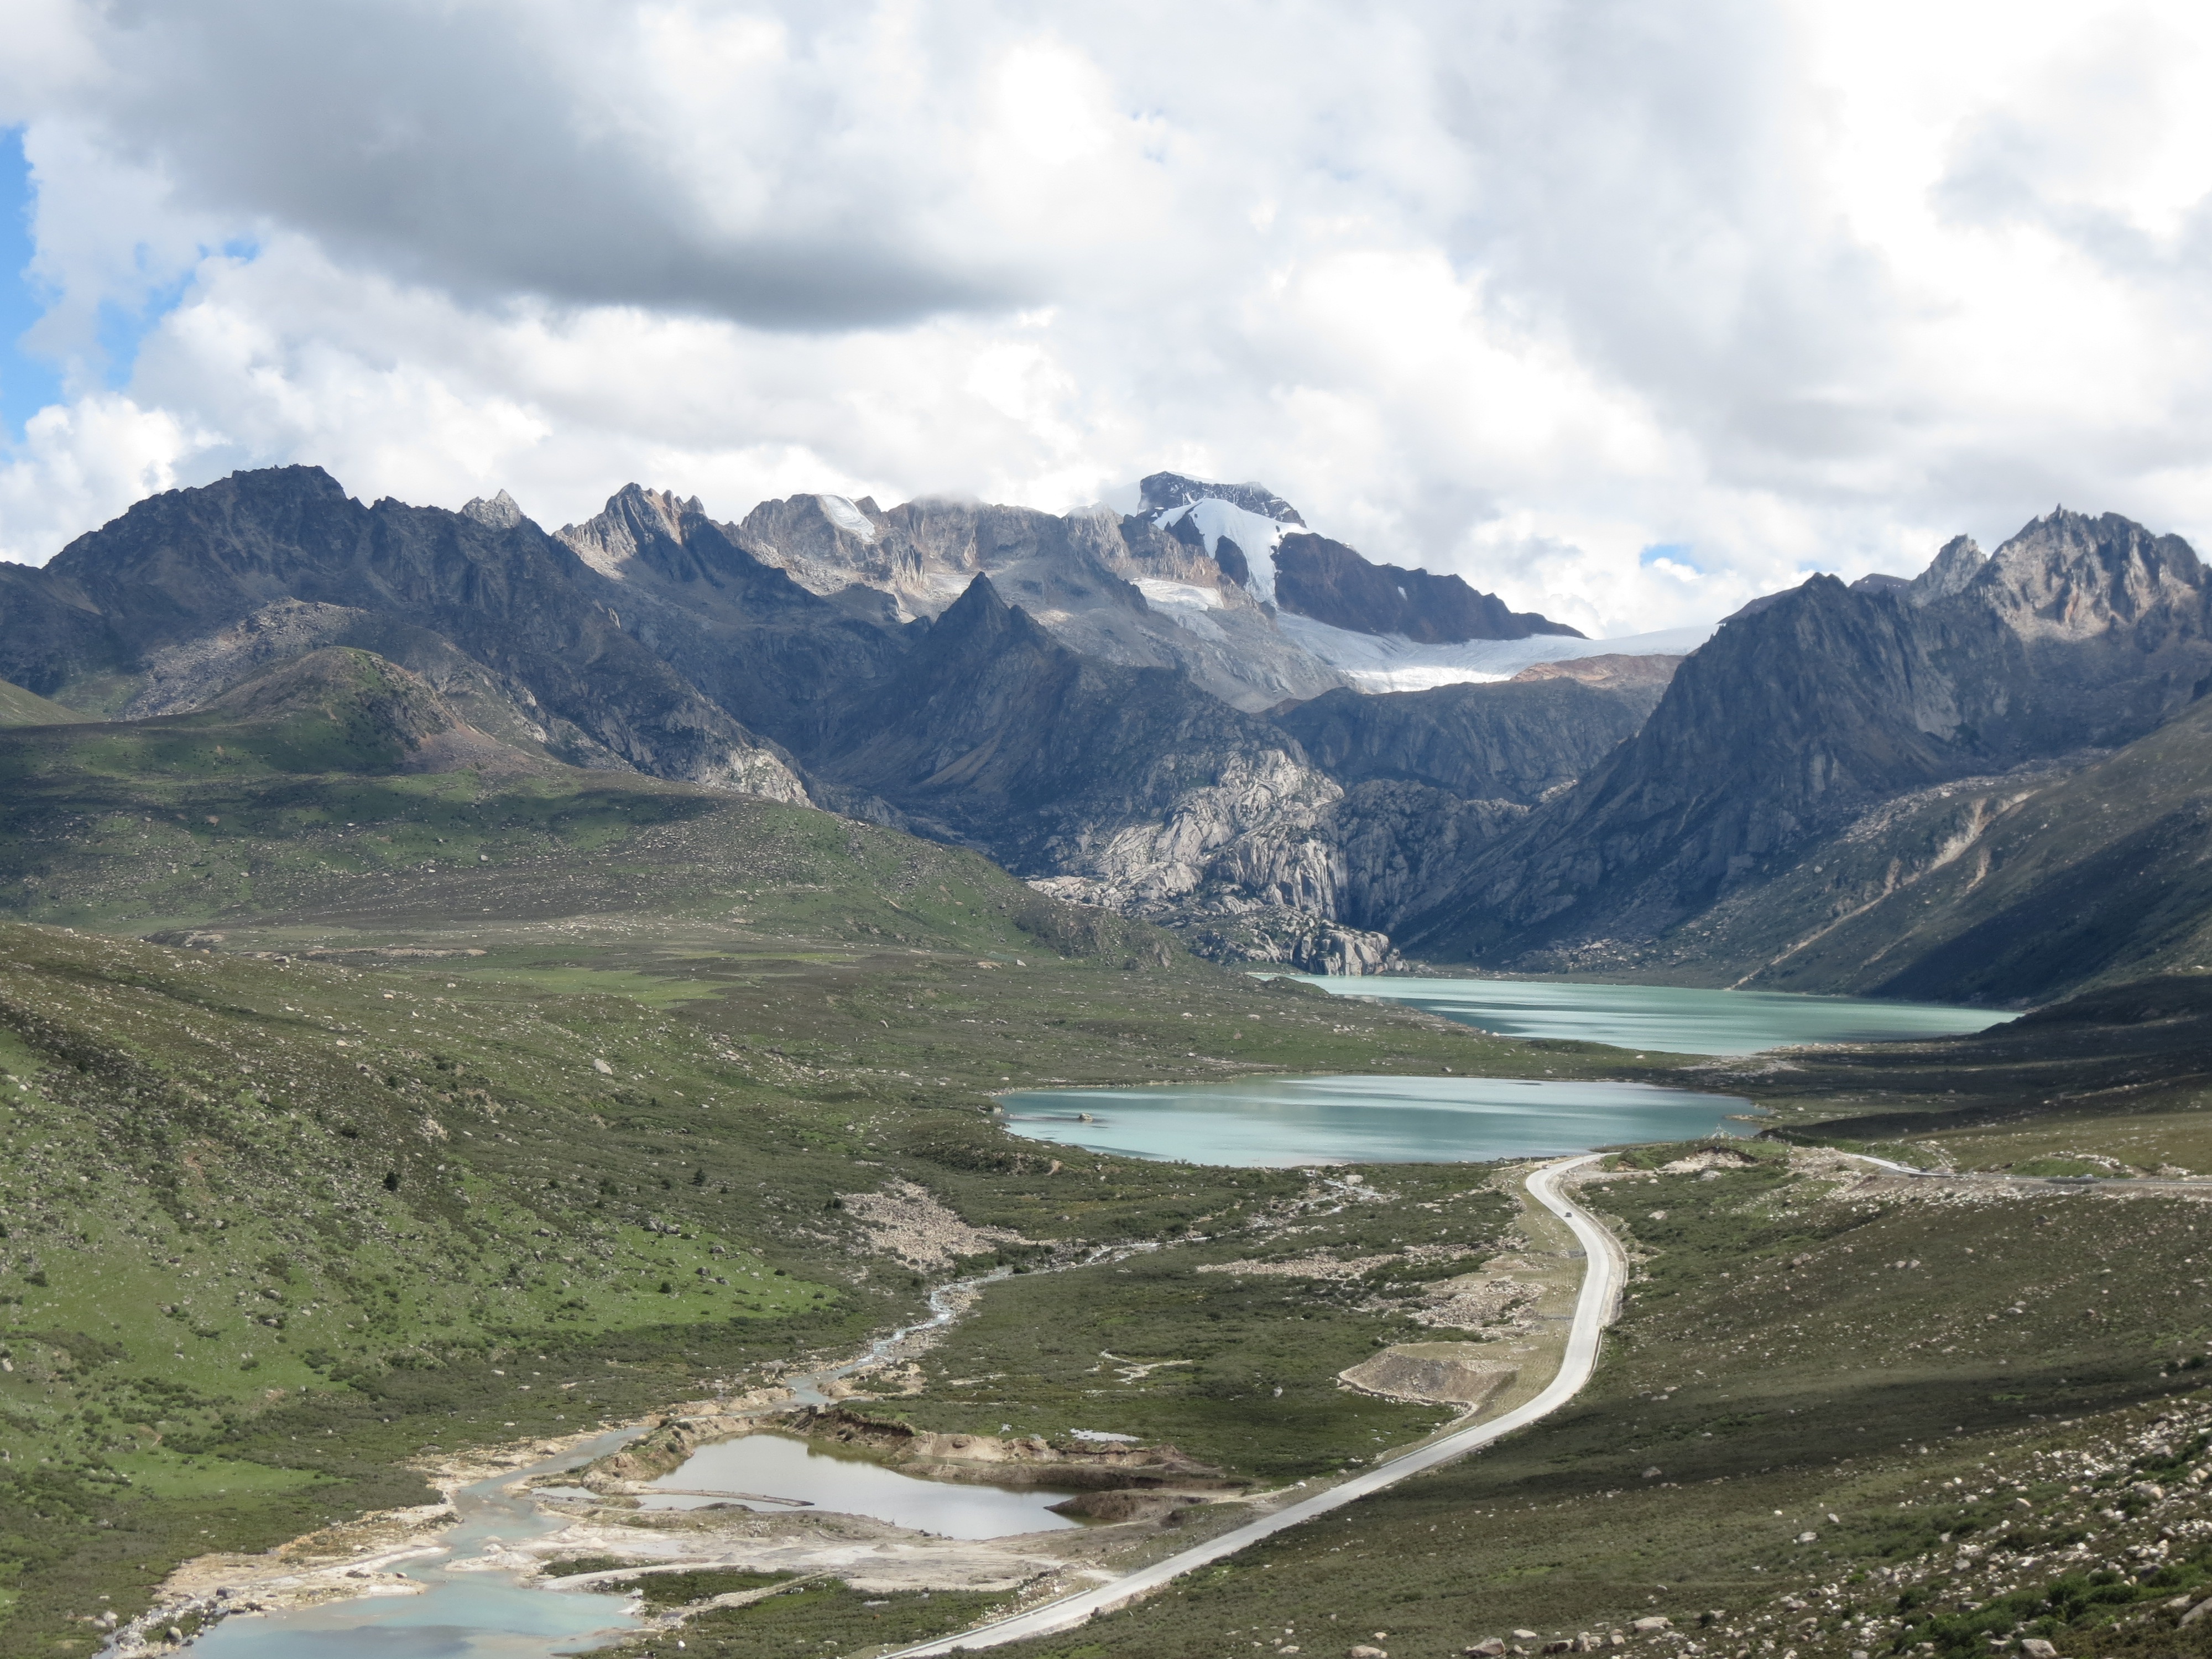
landscape, wilderness, walking, mountain, prairie, lake, river, valley, mountain range, fjord, reservoir, highland, ridge, alps, plateau, fell, loch, moraine, landform, mountain pass, mountain view, litang county sichuan province, geographical feature, mountainous landforms, glacial landform